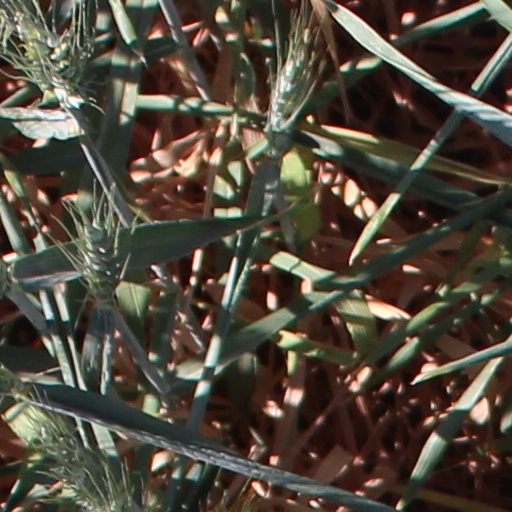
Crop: wheat